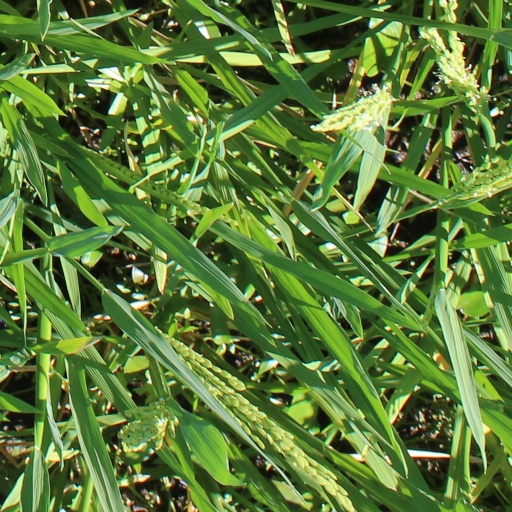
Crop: rice